Hedwig Weiß

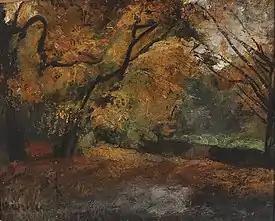
Scene at the Berliner Tiergarten

Hedwig Weiß (25 May 1860, Königsberg - 1923, Berlin) was a German painter and graphic artist. Her works are primarily Impressionistic in style.